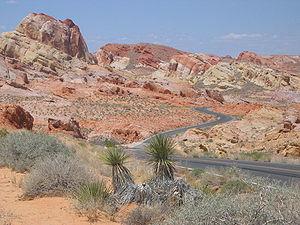
Le parc d'État de Valley of Fire est un parc naturel de l'État du Nevada dans l'ouest des États-Unis d'Amérique, situé non loin de Las Vegas et du Lake Mead. Zone désertique, il doit son nom à la couleur flamboyante de certains rochers en grès. Protégé dès 1935, le parc est le plus ancien et le plus étendu du Nevada. Il fait partie du désert de Mojave.
Le Nevada /n̪e.va.d̪a/ est un État de l'Ouest des États-Unis, bordé à l'ouest et au sud-ouest par la Californie, au nord par l'Oregon et l'Idaho, et à l'est par l'Utah et au sud-est par l'Arizona.